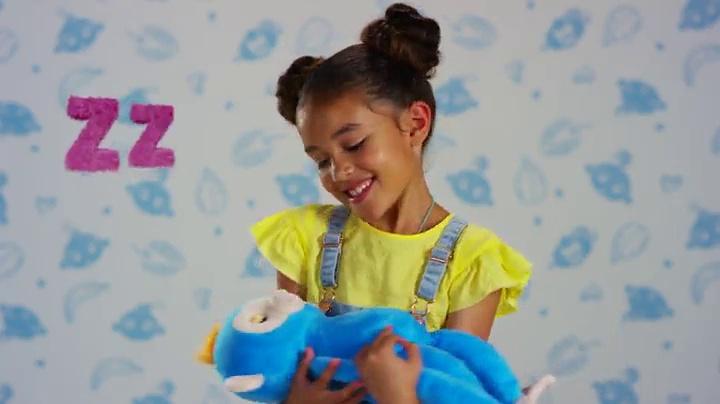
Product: Fingerlings HUGS - Kiki - Advanced Interactive Plush Baby Monkey Pet - by WowWee (Amazon Exclusive)
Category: Toys & Games | Stuffed Animals & Plush Toys | Plush Interactive Toys
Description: Meet Fingerlings HUGS - they’re softies when it comes to affection Their long arms are perfect for big hugs and these cuddle monkeys never want to let you go.
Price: $12.75
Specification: ProductDimensions:18.2x5.3x29.5inches|ItemWeight:1.12ounces|ShippingWeight:1.8pounds(Viewshippingratesandpolicies)|ASIN:B07CCPWLP9|Itemmodelnumber:771171135357|Manufacturerrecommendedage:36months-15years|Batteries:2AAAbatteriesrequired.(included)